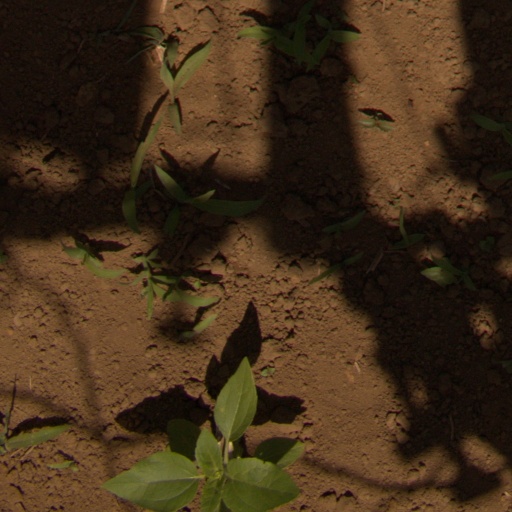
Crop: Jerusalem artichoke